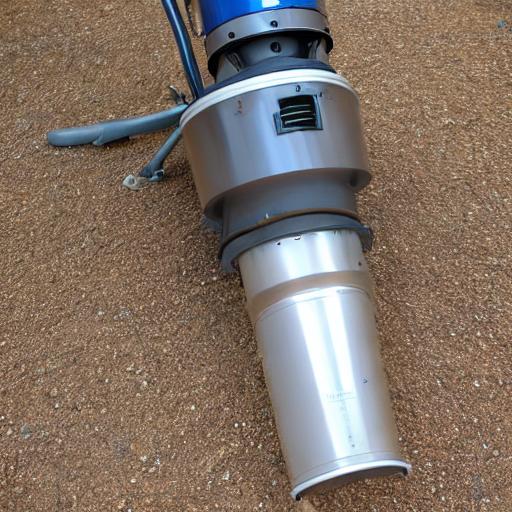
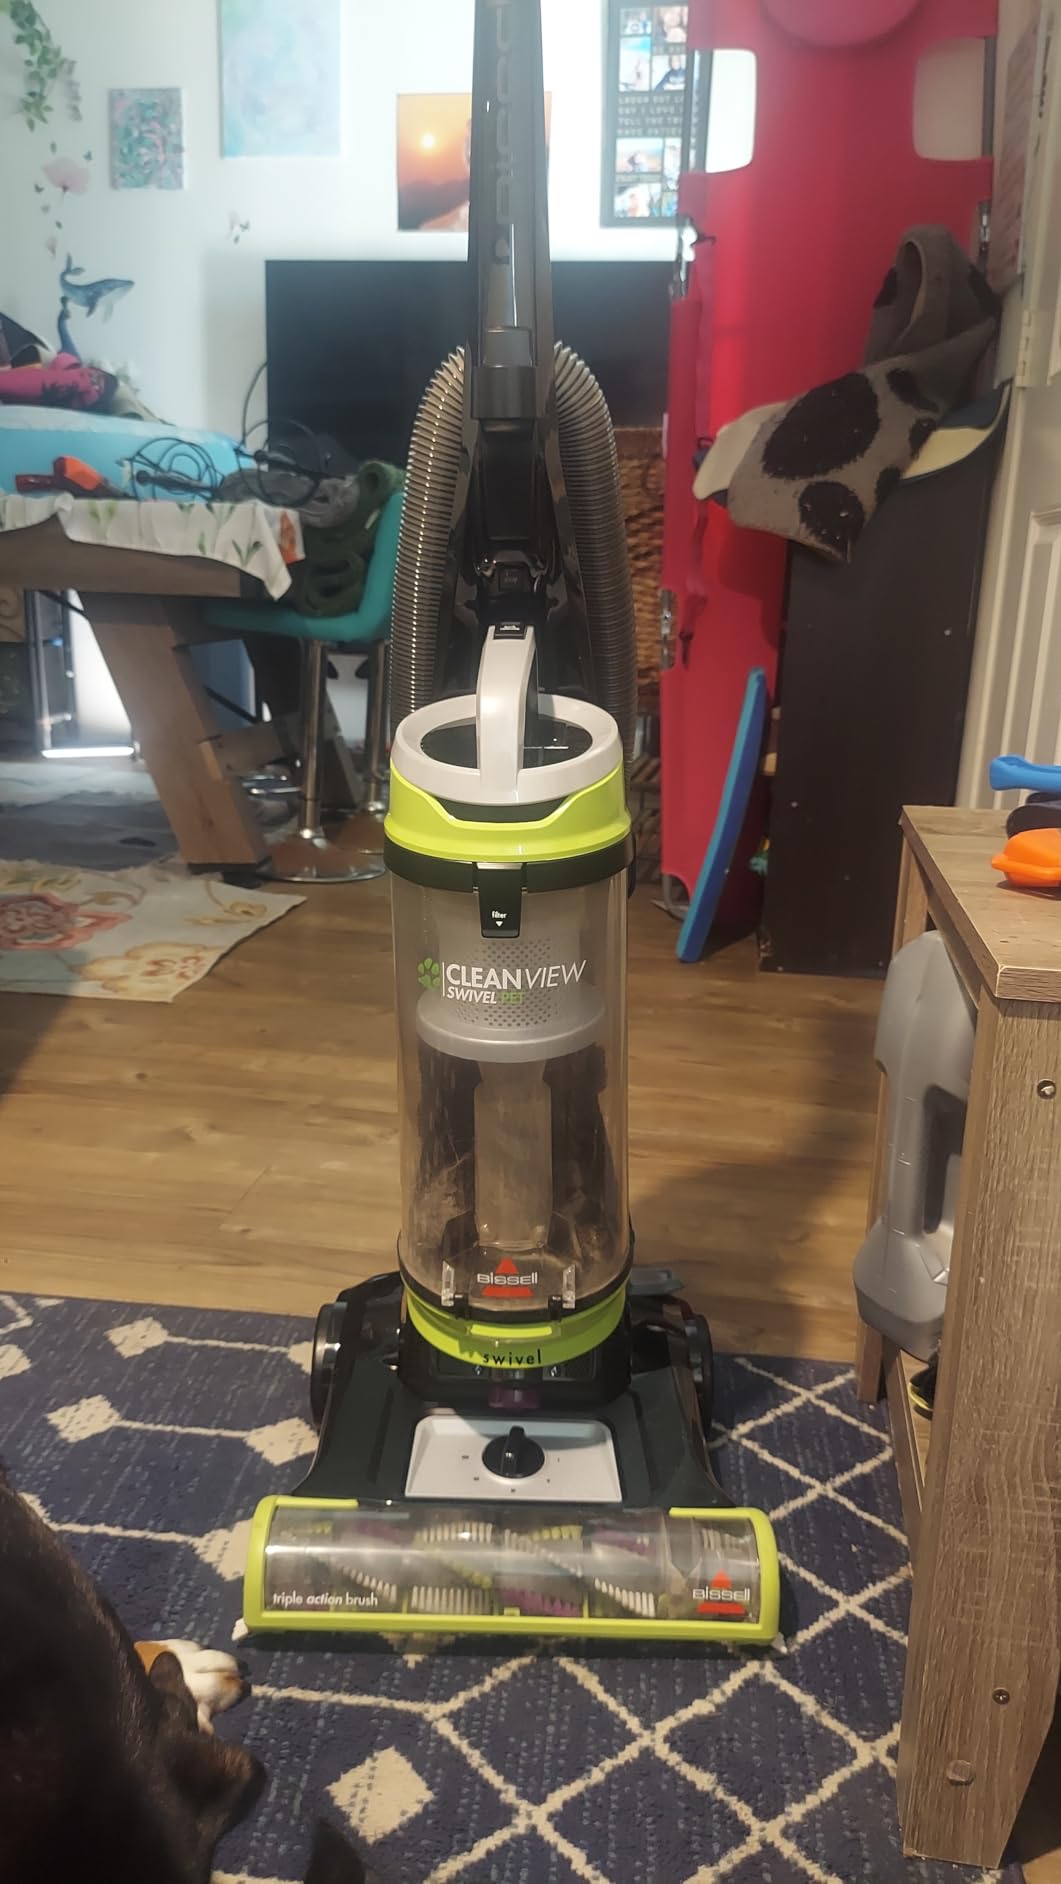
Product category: items_vacuum
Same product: no